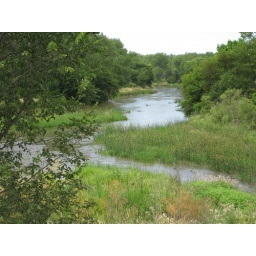
Bloomington is farther downstream and at this time the river is hampered by plant growth and shifting sandbars.